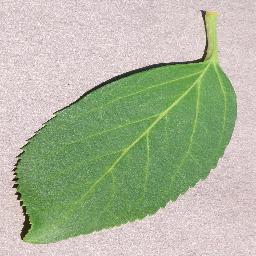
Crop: cherry
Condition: (including_sour)_healthy